Answer in natural language. Considering the relative positions, is side table (highlighted by a green box) above or below Laptop (highlighted by a red box)? Choose between the following options: below or above
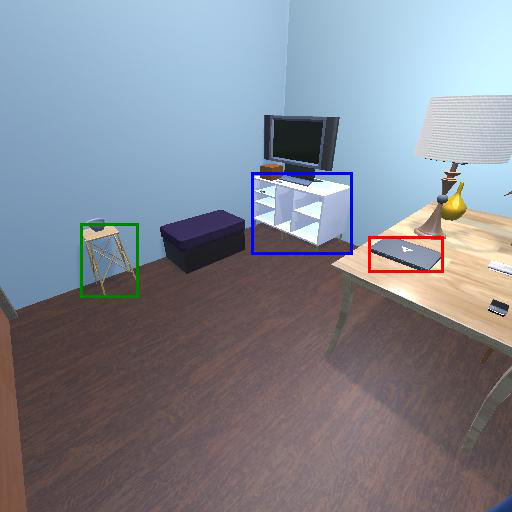
<answer>above</answer>